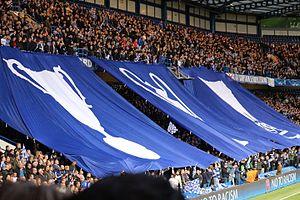
Chelsea Football Club est un club de football professionnel anglais fondé le 10 mars 1905 à Londres. Son siège est situé dans le quartier de Fulham, au sein du borough de Hammersmith et Fulham. Il évolue actuellement en Premier League et a passé la majorité de son histoire dans la plus haute division du football anglais. Leur stade est Stamford Bridge, qui comprend 40 834 places, et où le club évolue depuis sa fondation. César Azpilicueta est le capitaine du club depuis août 2018 et Frank Lampard est l'entraîneur de l'équipe première. Chelsea a fait partie du Big Four anglais des années 2000 aux côtés d'Arsenal, de Liverpool et de Manchester United. Bien que possédant un palmarès moins impressionnant que celui des autres « grands » du championnat, les Blues disposent du quatrième palmarès d'Angleterre avec 29 titres et sont classés dixièmes au classement mondial des clubs de l'IFFHS entre 1991 et 2010.